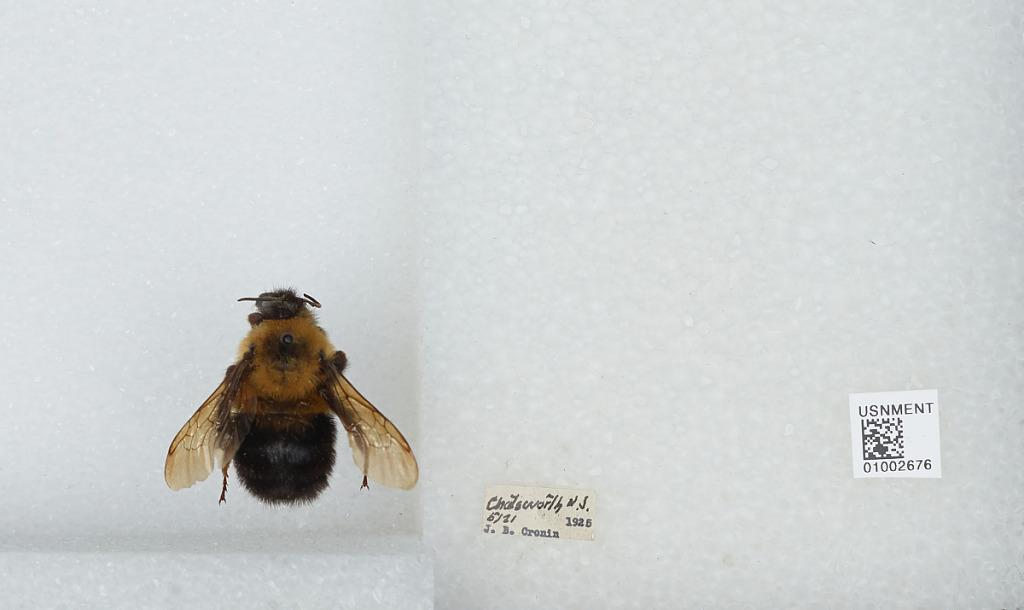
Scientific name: Bombus (Pyrobombus) bimaculatus Cresson
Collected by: J. Cronin
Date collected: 1925-5-21
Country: United States
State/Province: New Jersey
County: Burlington
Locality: Chatsworth
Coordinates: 39.8175, -74.535